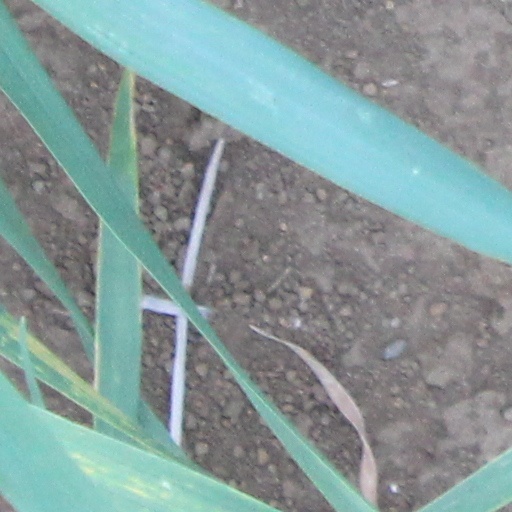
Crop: wheat